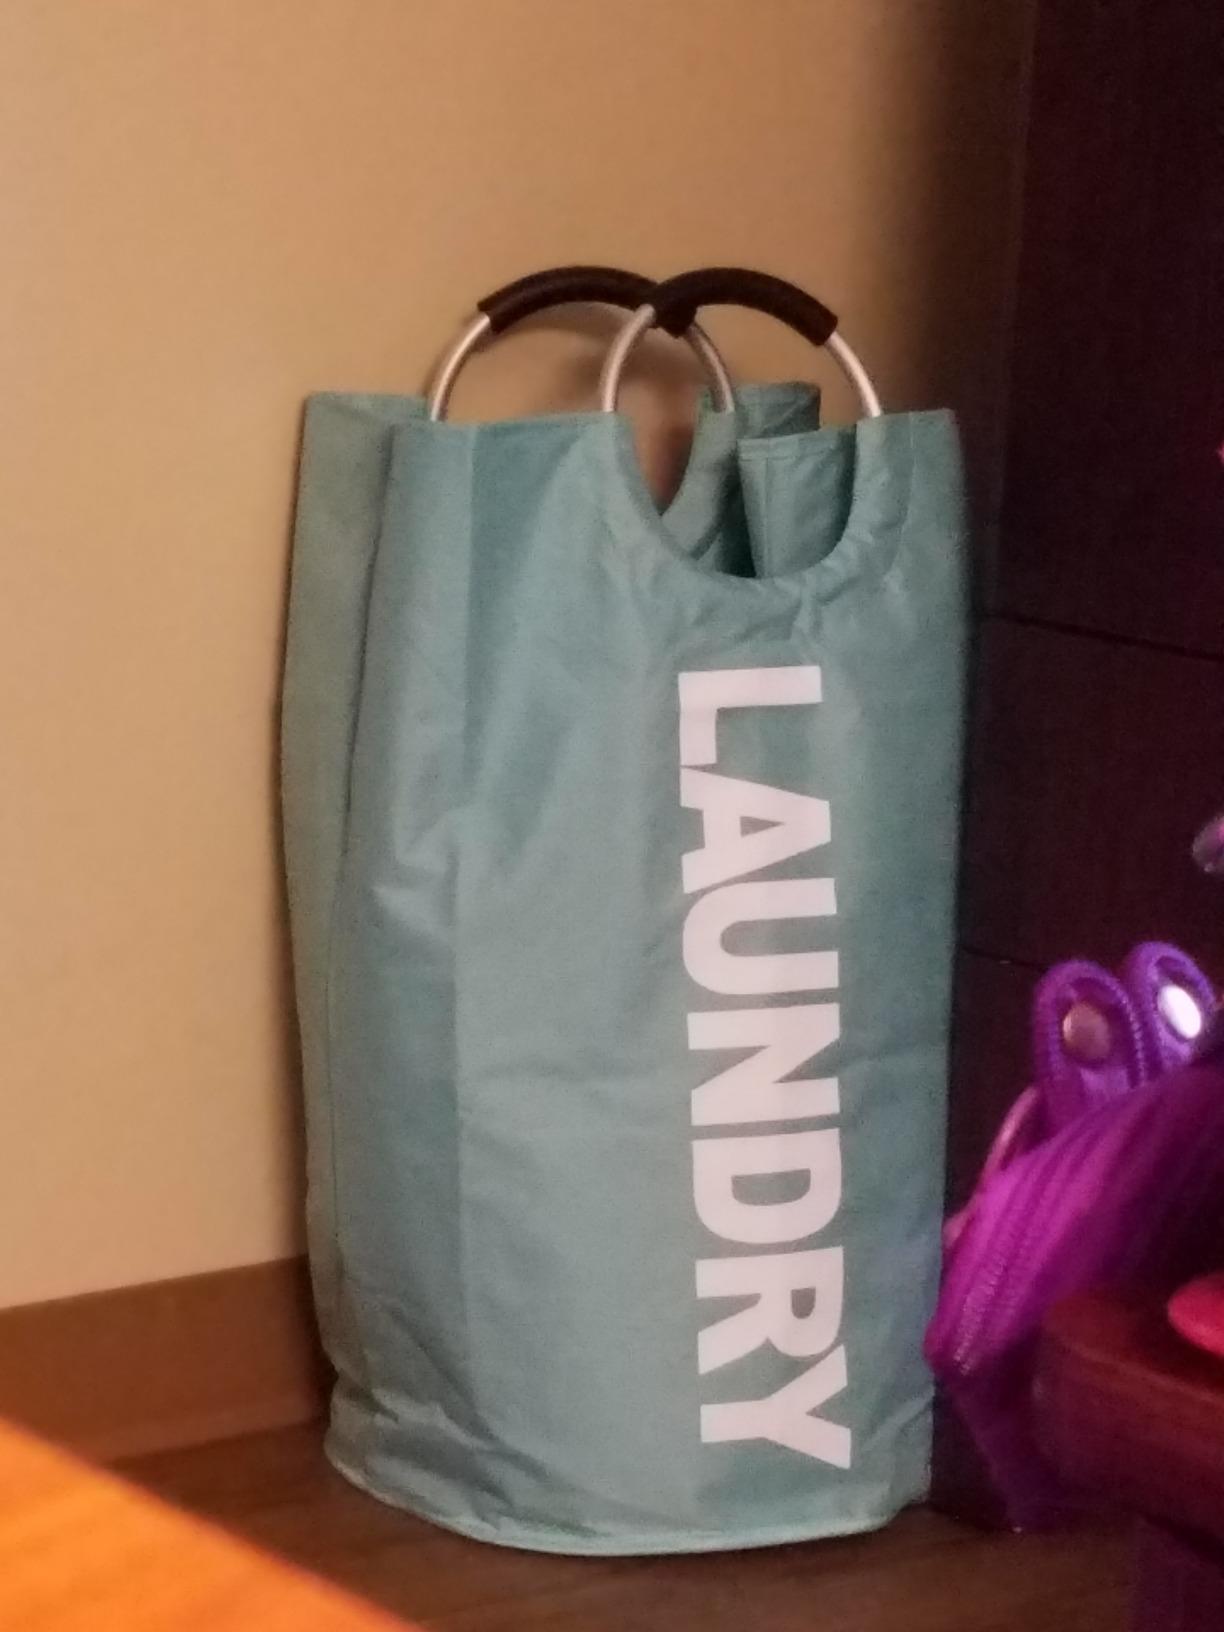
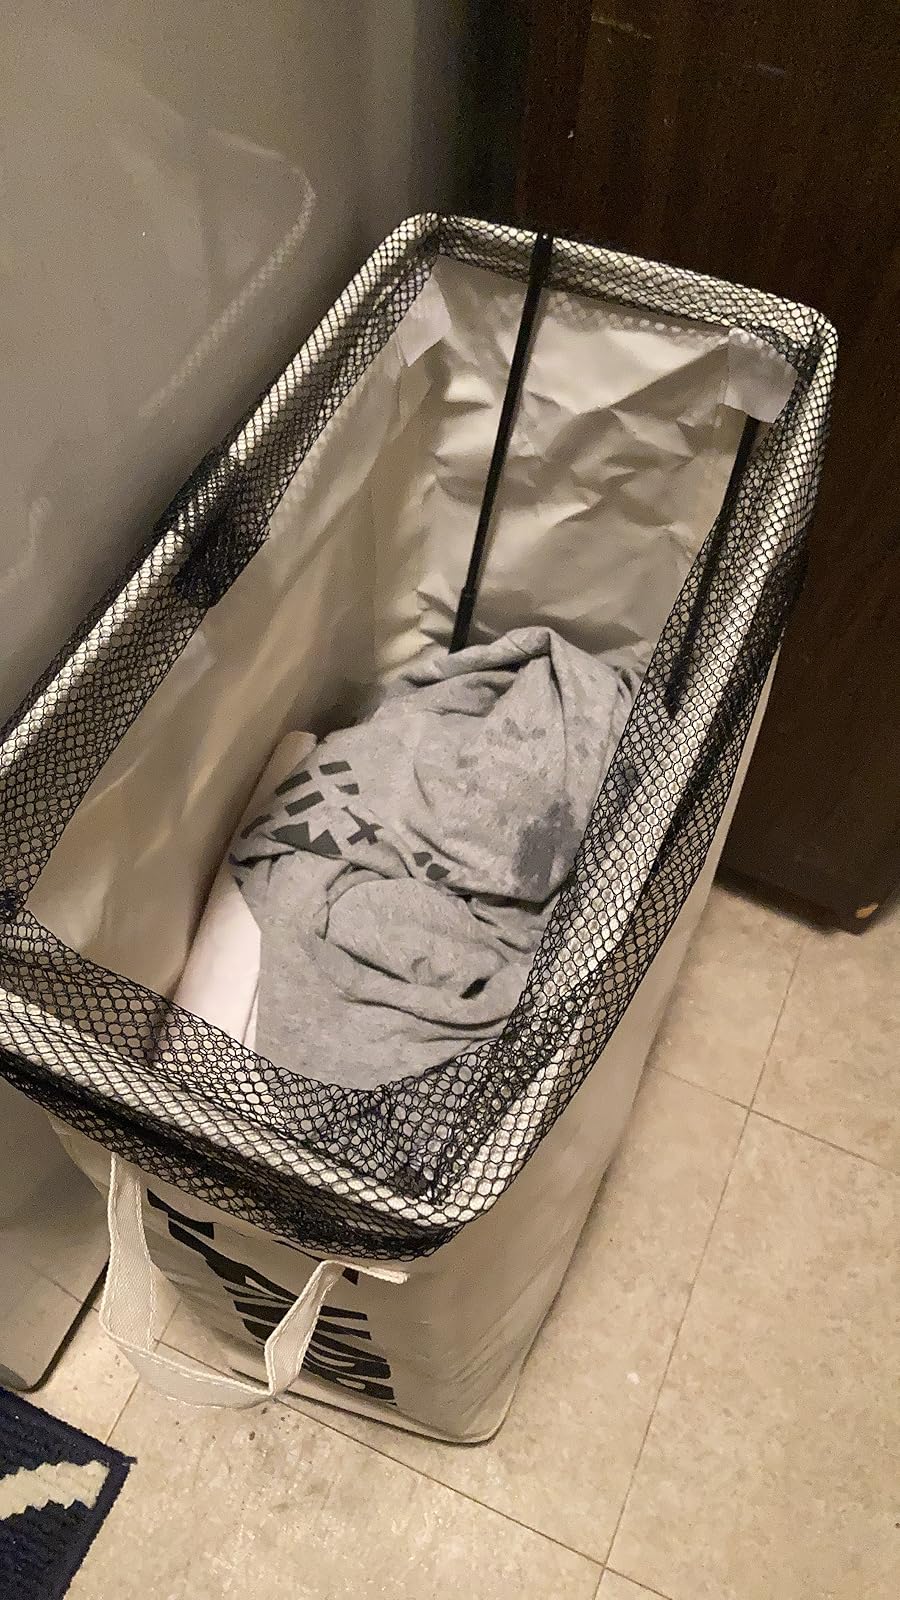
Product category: items_hamper
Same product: no